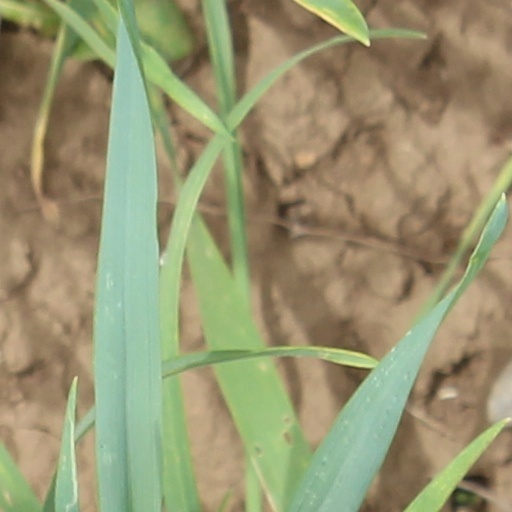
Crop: wheat